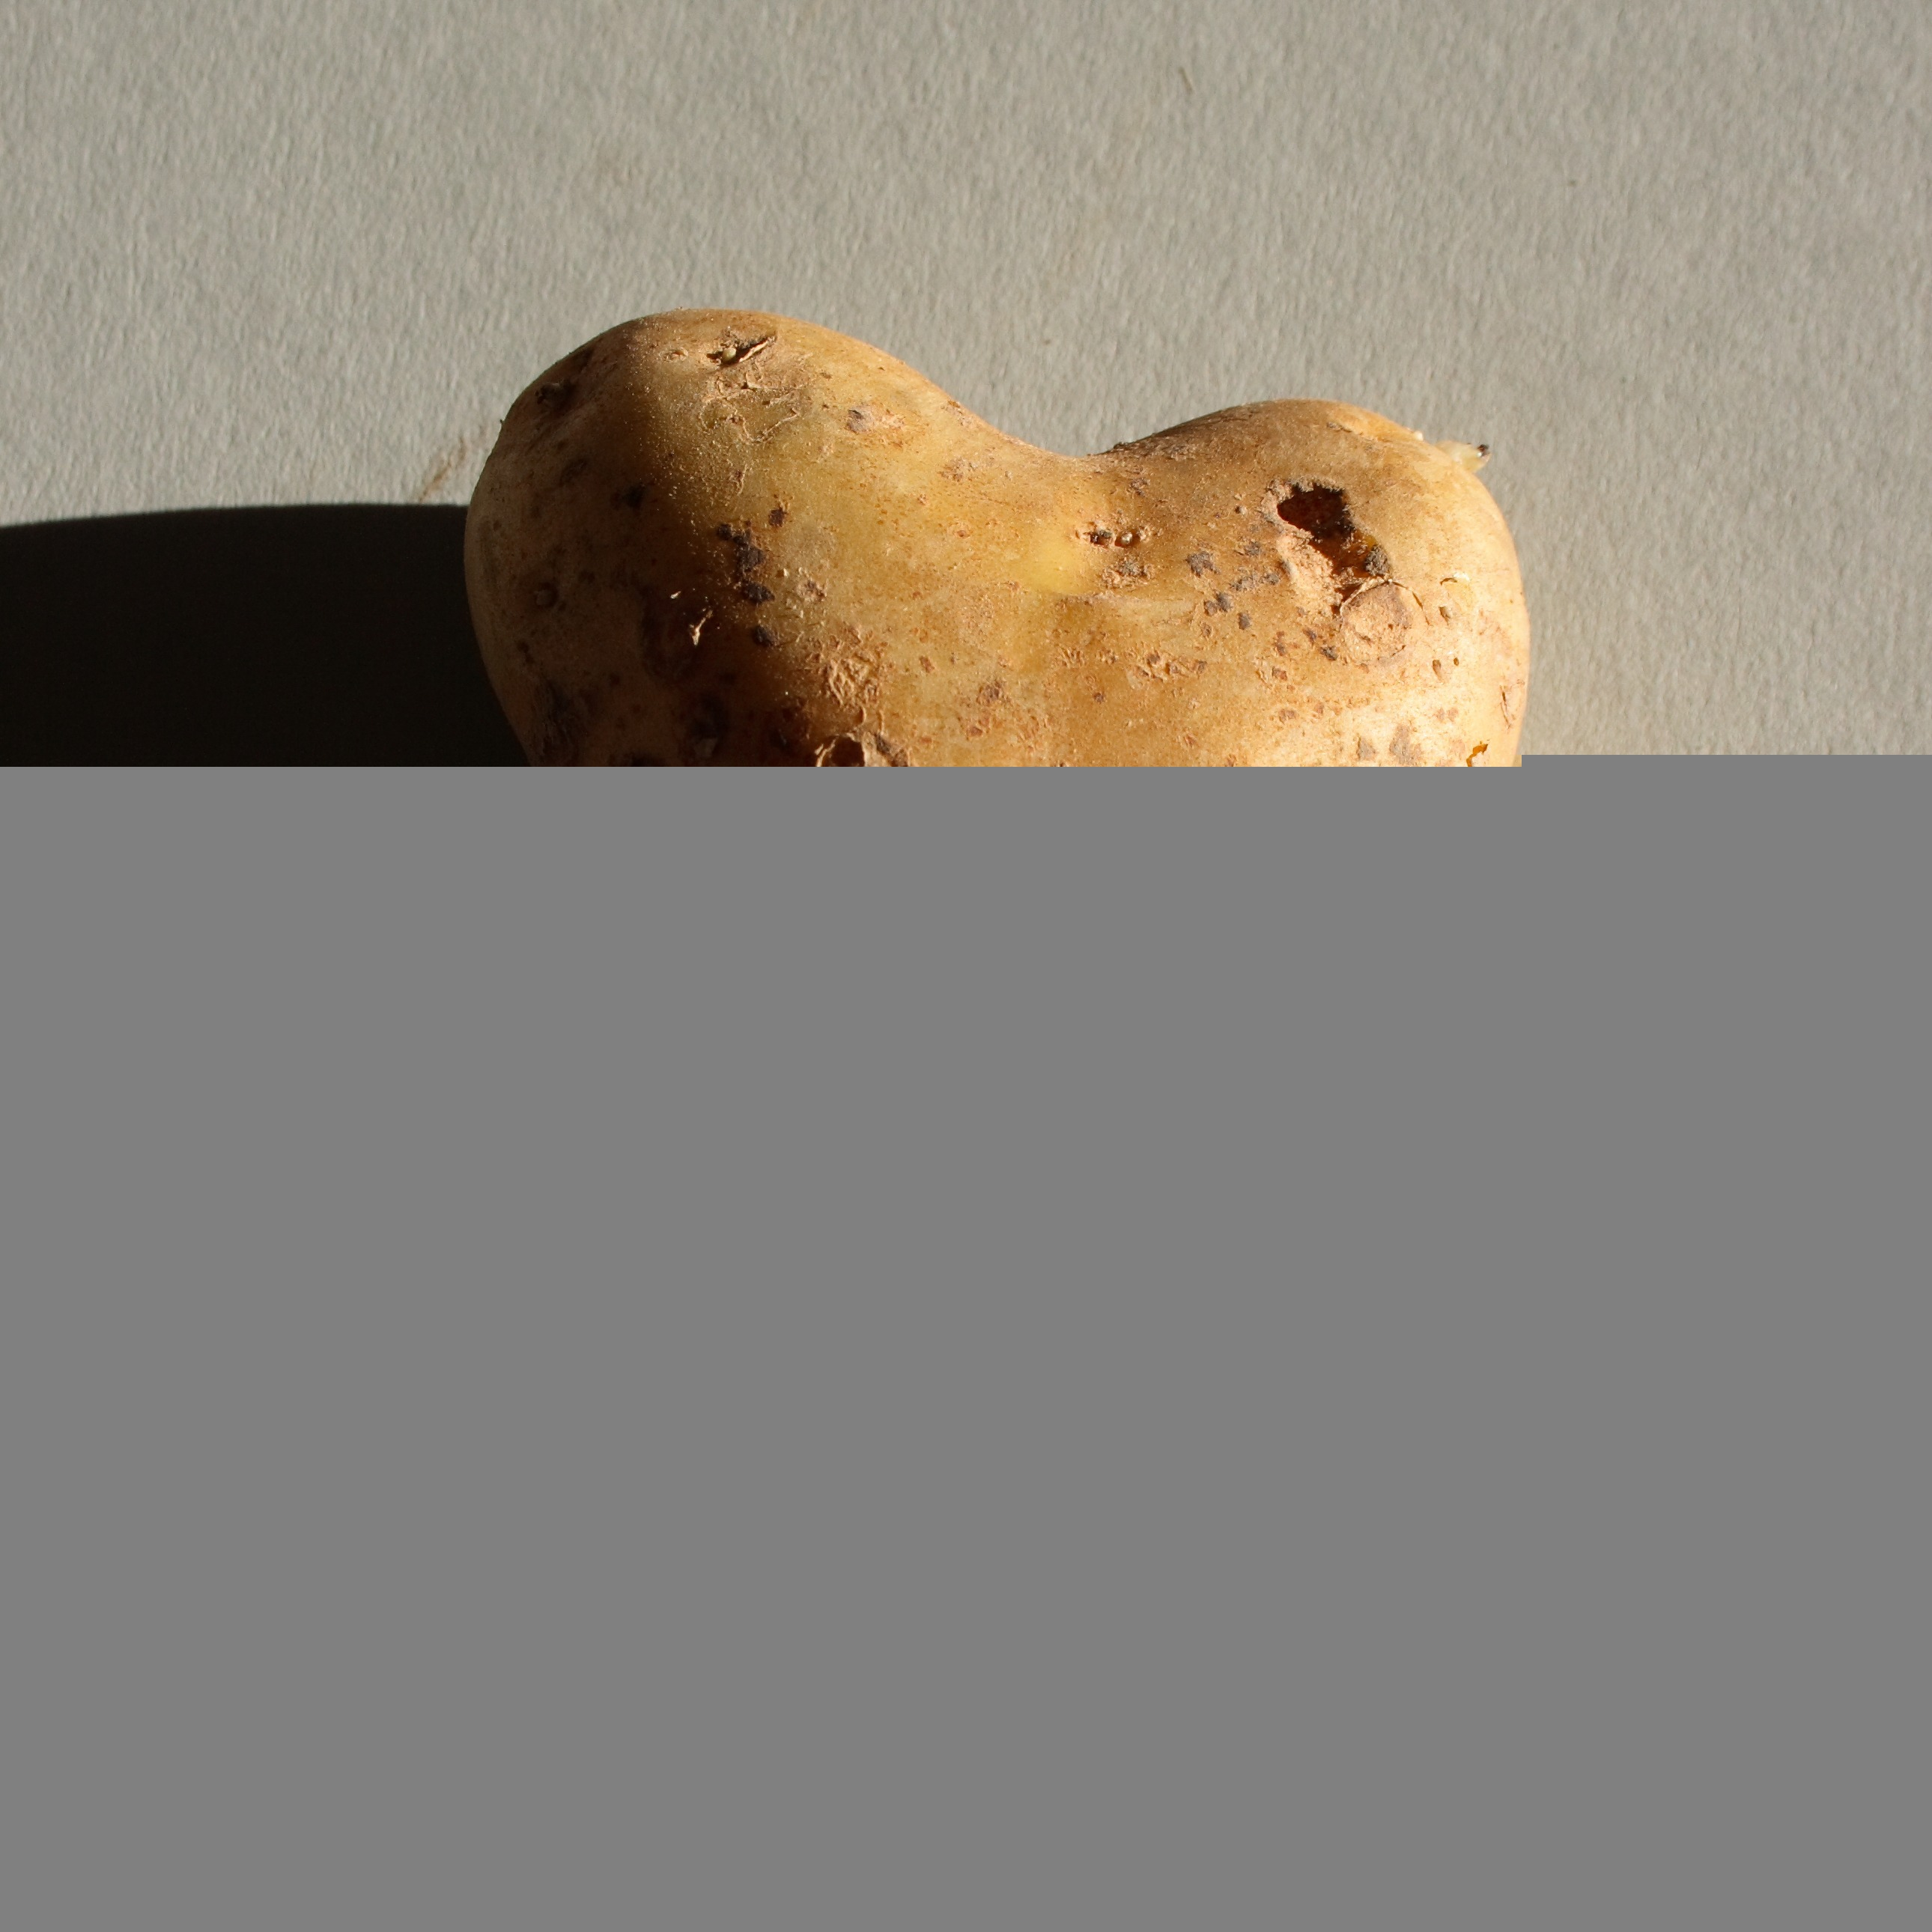
wood, love, heart, food, symbol, produce, potato, tuber